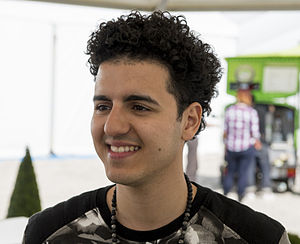
Basim
Basim er en dansk popsanger og sangskriver af marokkansk oprindelse, bl.a. kendt for sin deltagelse i den danske udgave af X Factor i 2008, samt deltagelse for Danmark ved Eurovision Song Contest 2014 med nummeret "Cliche Love Song". Som sangskriver har Basim været med til at skrive hits som "Hvor er du bro?", "Sydpå" og "Glad" til Bro. "Sydpå" var det største hit på hitlisten i Danmark i 2018.